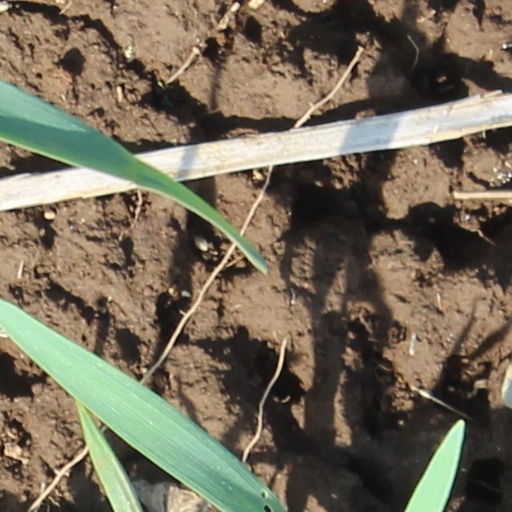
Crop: wheat